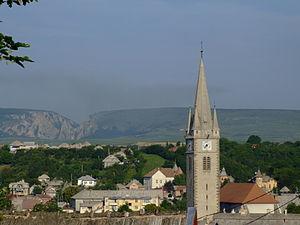
Cheile Turzii sont une réserve naturelle située à 6 km à l'ouest de Turda, en Transylvanie, Roumanie.
La Transylvanie, du latin trans-silvam : « au-delà des forêts » également appelée Ardeal ou Transilvania en roumain, Erdély en hongrois et Siebenbürgen en allemand, est une région du centre-ouest de la Roumanie.